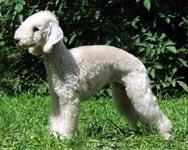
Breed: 214-n000033-Bedlington_terrier